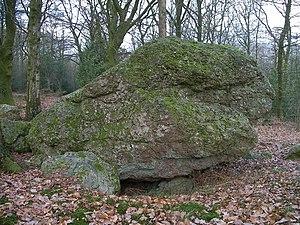
Dolmen de la Pierre de Dialan à Jurques
Cette liste regroupe une partie des monuments historiques du Calvados.
Jurques est une ancienne commune française, située dans le Bocage virois, dans le département du Calvados en région Normandie, devenue le 1ᵉʳ janvier 2017 une commune déléguée au sein de la commune nouvelle de Dialan sur Chaîne.
Cet article recense les monuments historiques français classés en 1889.
La Pierre Dialan, appelée aussi la Pierre Dyalan ou la Pierre Yollan est un dolmen situé au lieu-dit le Bois du Nid du Chien sur la commune de Dialan sur Chaîne, en France, dans le département du Calvados.